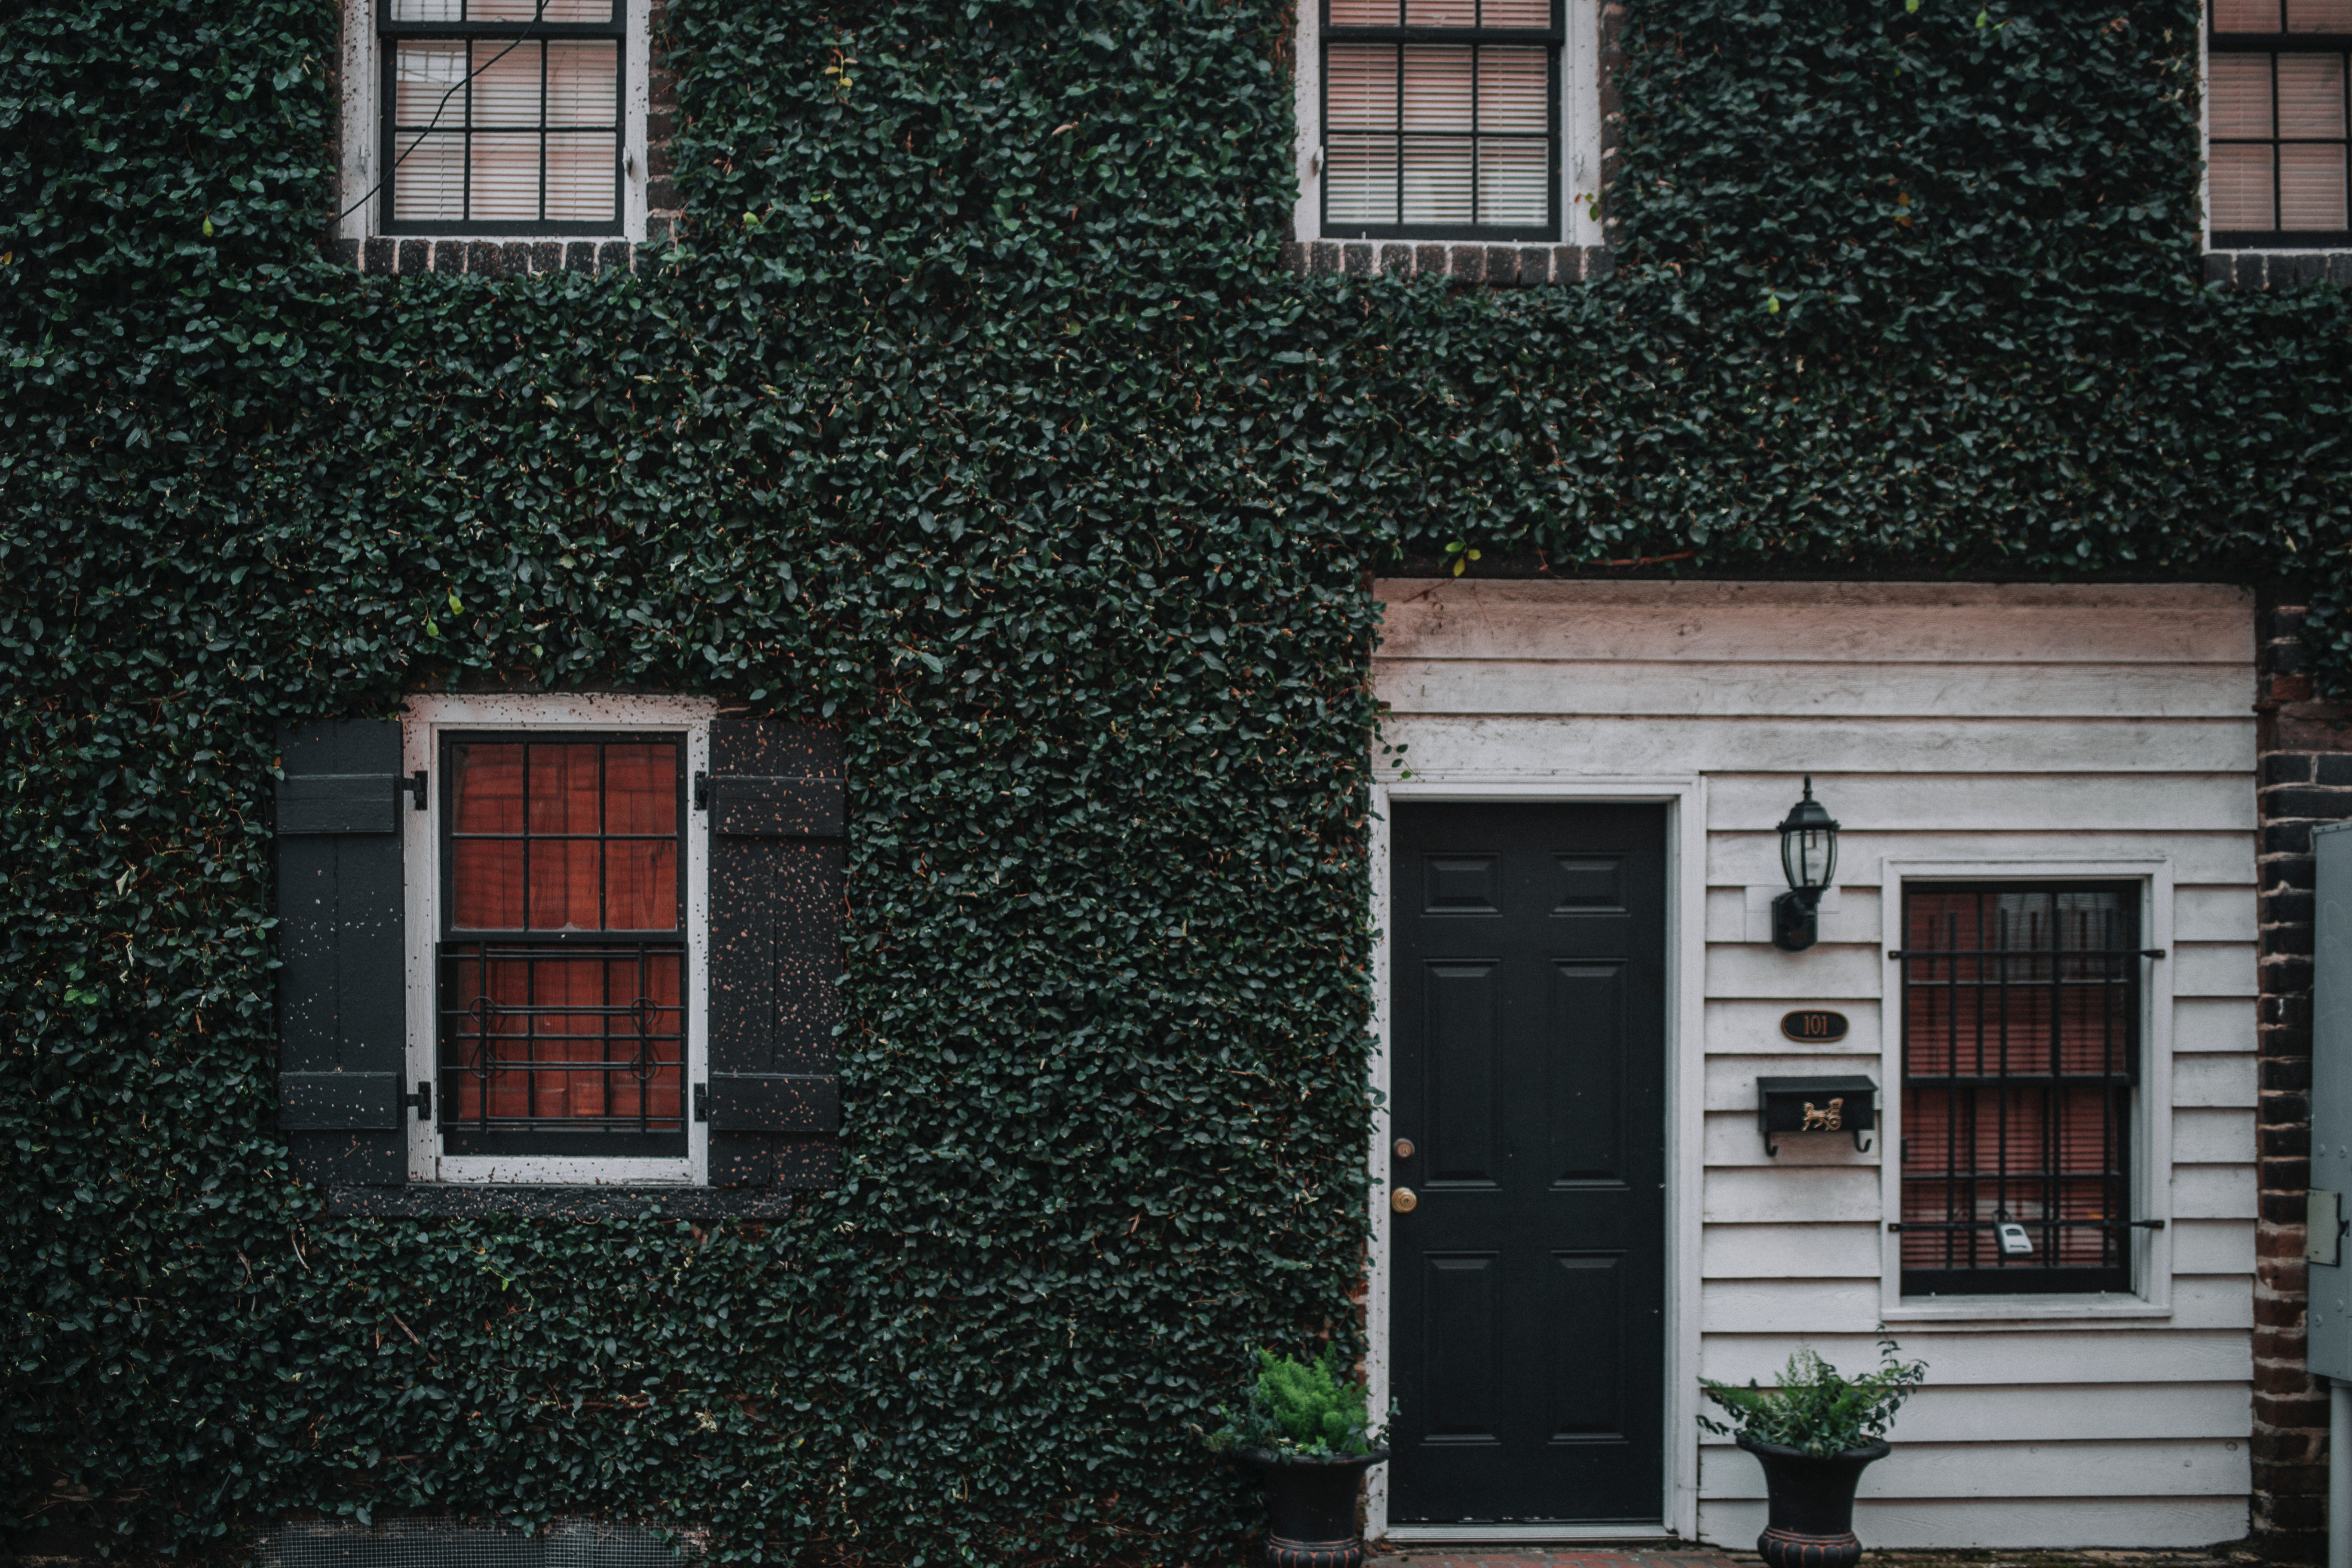
architecture, wood, house, window, building, home, wall, suburb, cottage, facade, property, brick, lighting, door, interior design, siding, neighbourhood, urban area, residential area, window covering